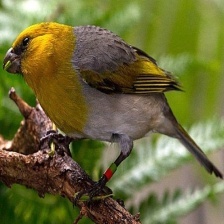
Species: PALILA
Scientific name: LOXIOIDES BAILLEUI